Udayagiri Caves

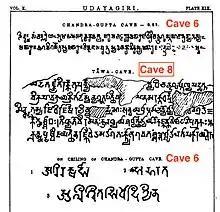
The Sanskrit inscriptions in Udayagiri caves that help date it to about 401 CE.

The sanctum door is flanked by guardians. Beside them, on either side, are figures of Vishnu and of Shiva Gangadhara. The cave also has Durga slaying Mahishasura – the deceptive shape-shifting buffalo demon. This is one of the earliest representations of this Durga legend in a cave temple. Of special note also is the figure of seated Ganesha in this cave, to the left of the entrance, and the rectangular niche with seated goddesses, located to the right. The Ganesha is potbellied, has "modaka" (laddu or rice balls, sweetmeat) in his left hand and his trunk is reaching out to get one. This makes the cave notable as it sets the floruit for the widespread acceptance and significance of Ganesha in the Hindu pantheon to about 401 CE. The presence of all three major traditions within the same temple is also significant and it presages the norm for temple space in subsequent centuries.